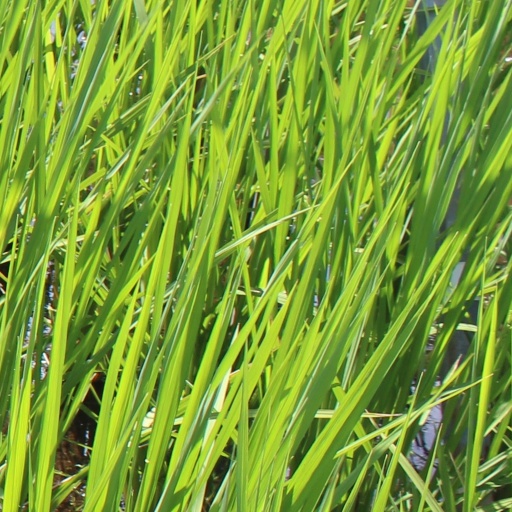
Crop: rice